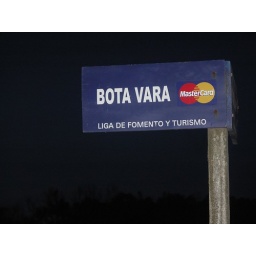
This is a street sign in La Paloma, Uruguay